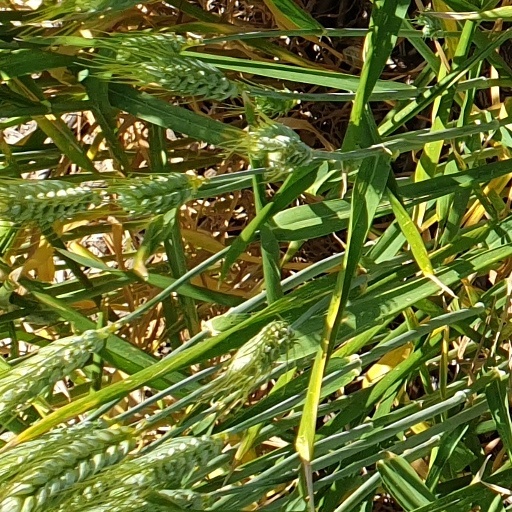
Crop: wheat